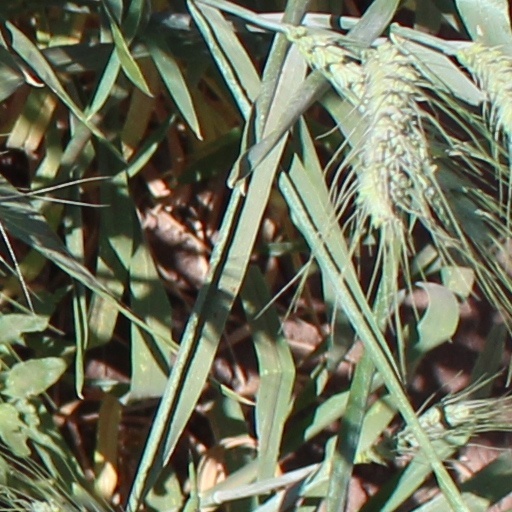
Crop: wheat